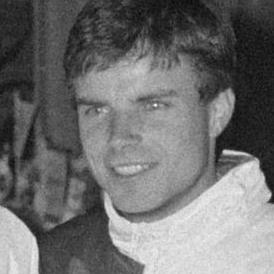
Age: 26